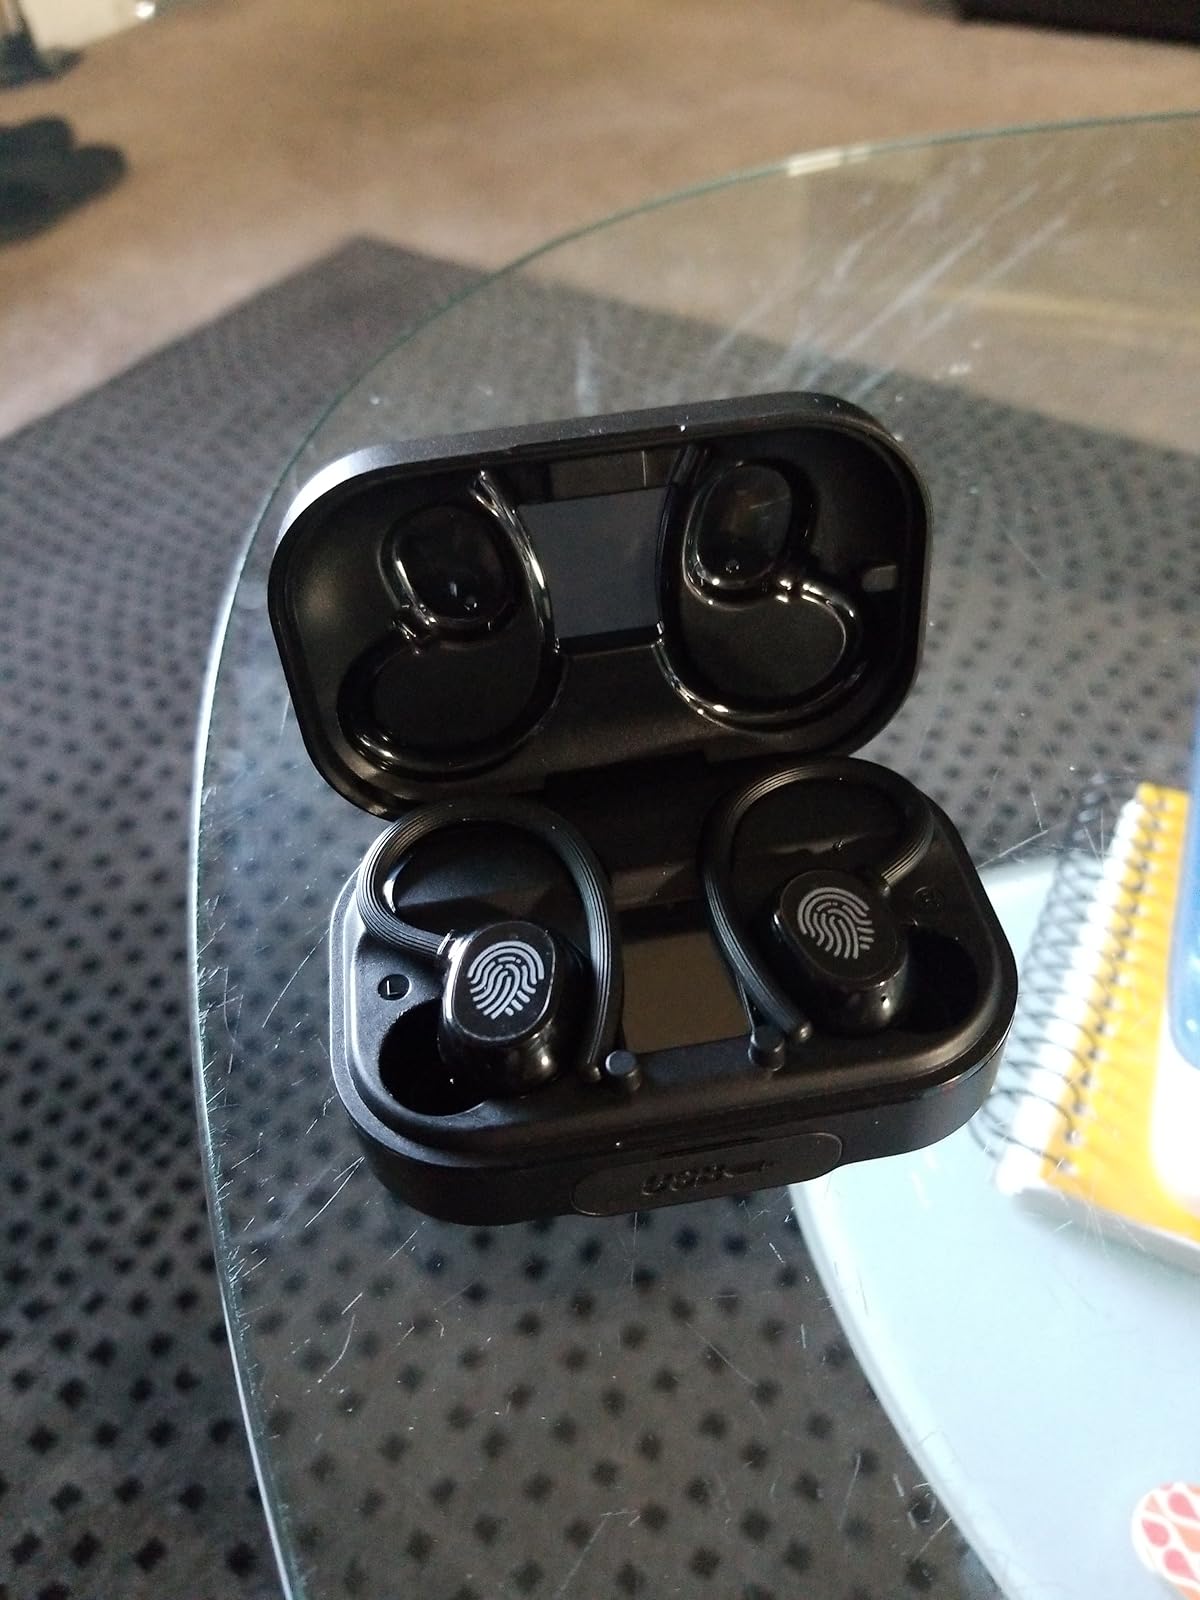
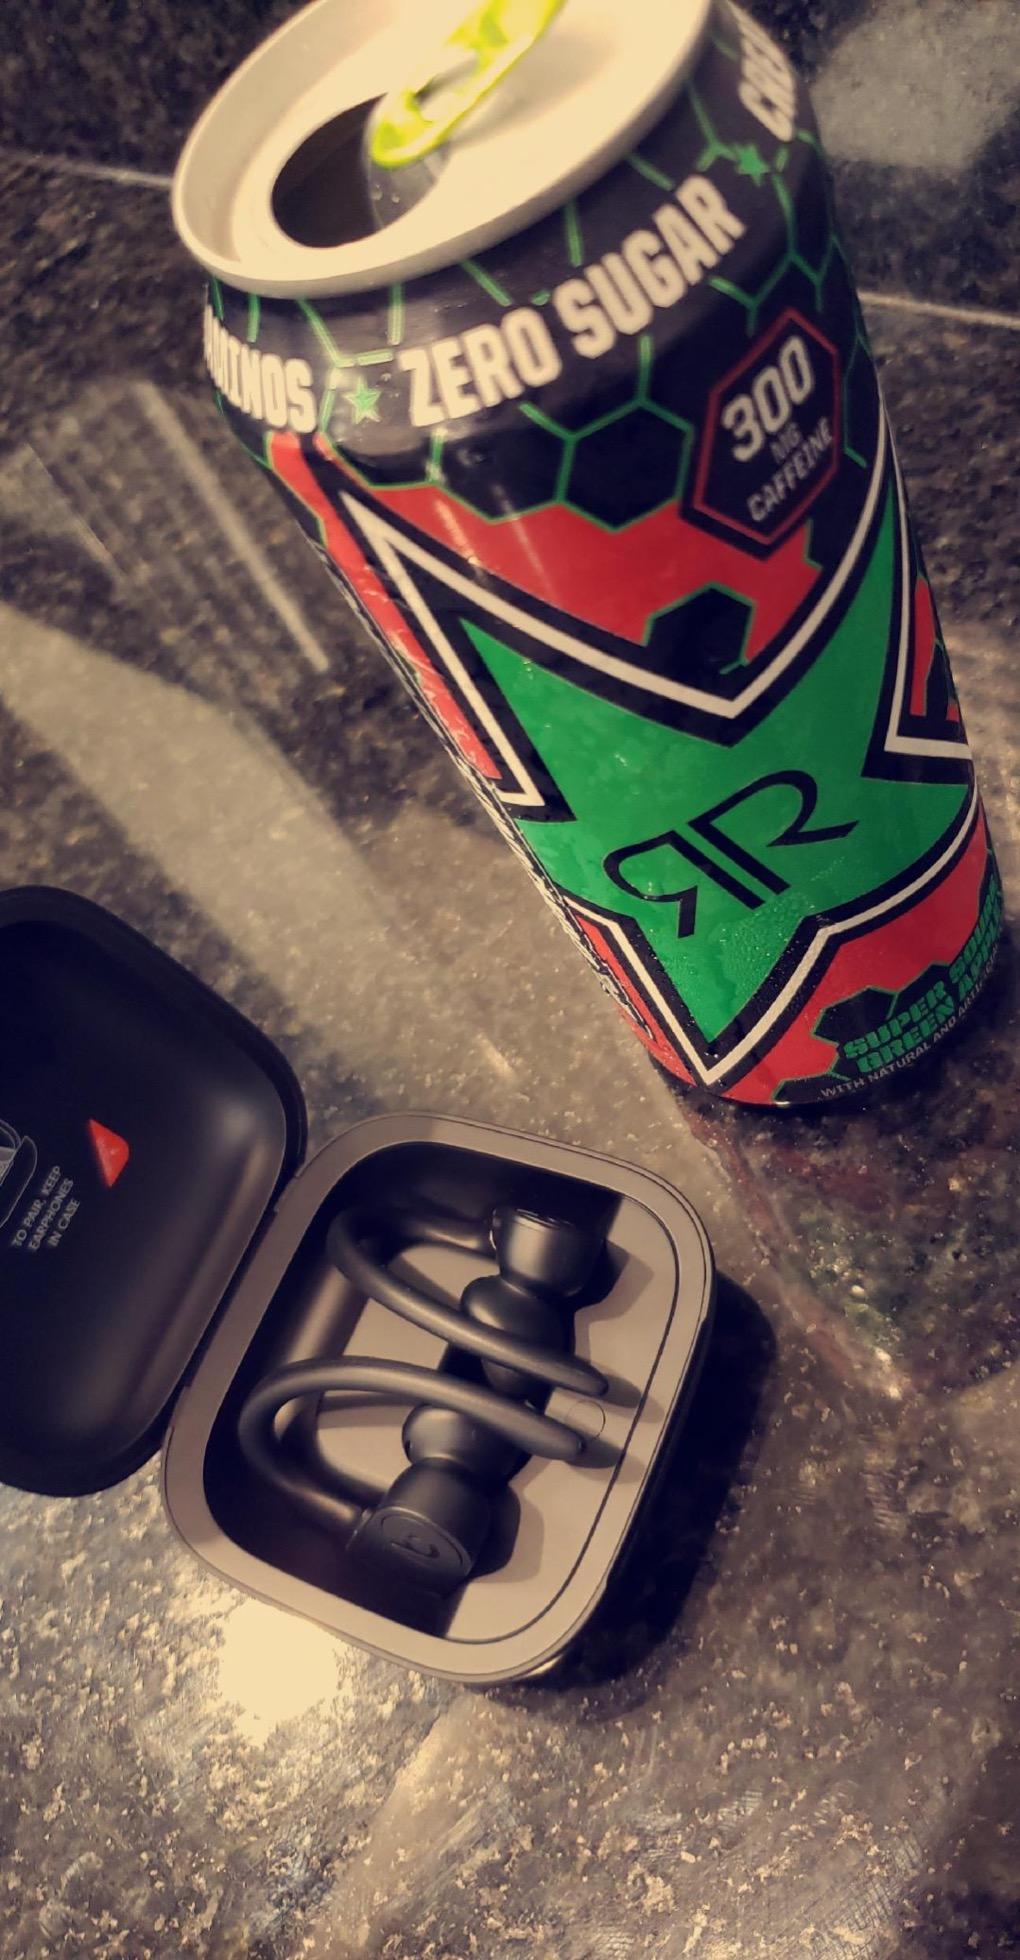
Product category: earbuds
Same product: no